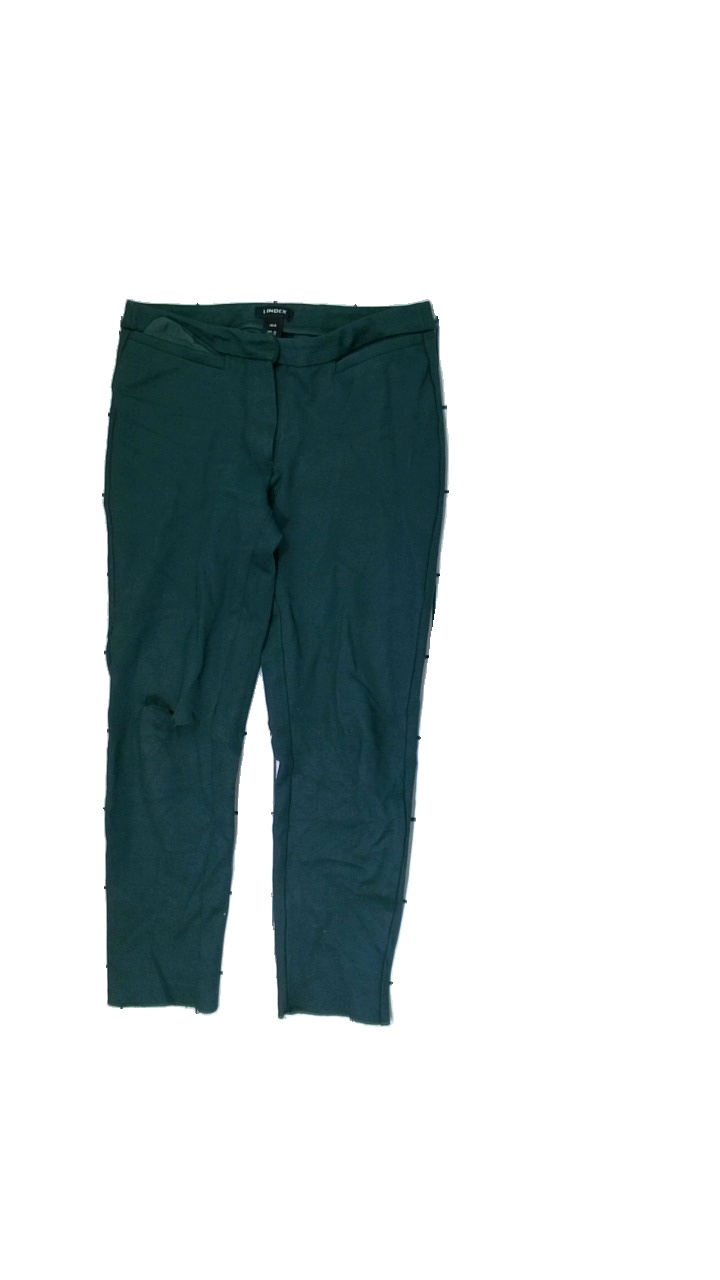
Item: Trousers (Ladies)
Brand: Lindex
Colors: Green
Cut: Regular
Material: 60% Viscos, 40% Nylon
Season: All
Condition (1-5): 1
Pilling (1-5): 4
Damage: Ripped Knee
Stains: Major
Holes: Major
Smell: Minor
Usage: Export
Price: <50